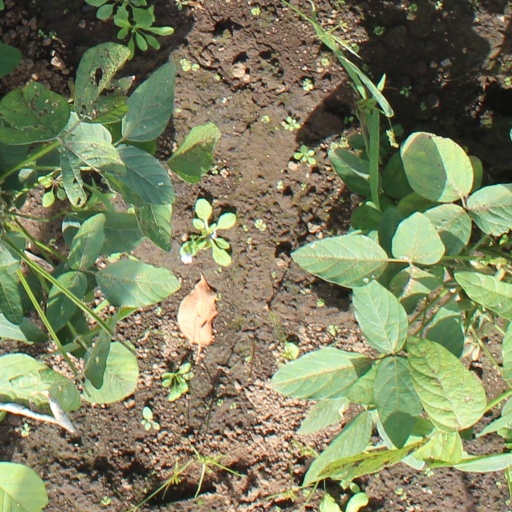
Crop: soybean